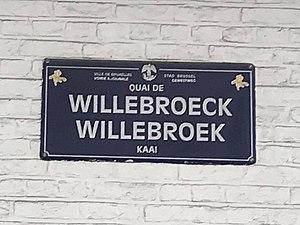
Plaque du quai de Willebroeck à Bruxelles
Le quai de Willebroeck est une rue de la ville de Bruxelles. Elle correspond à un ancien quai du canal de Willebroeck avant que le bassin de Batelage ne soit transformé en une partie du parc Maximilien.
Le canal maritime de Bruxelles à l'Escaut, aussi nommé canal de Willebroeck, est le nouveau nom pour le canal maritime Bruxelles-Rupel, depuis la création d'une liaison directe avec l'Escaut en 1997 en remplacement de l'ancienne liaison remontant au XVIᵉ siècle.
Willebroek est une commune néerlandophone de Belgique située en Région flamande dans la province d'Anvers